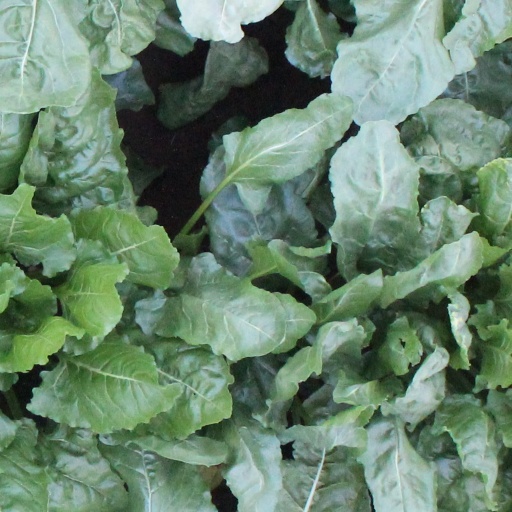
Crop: sugar beet